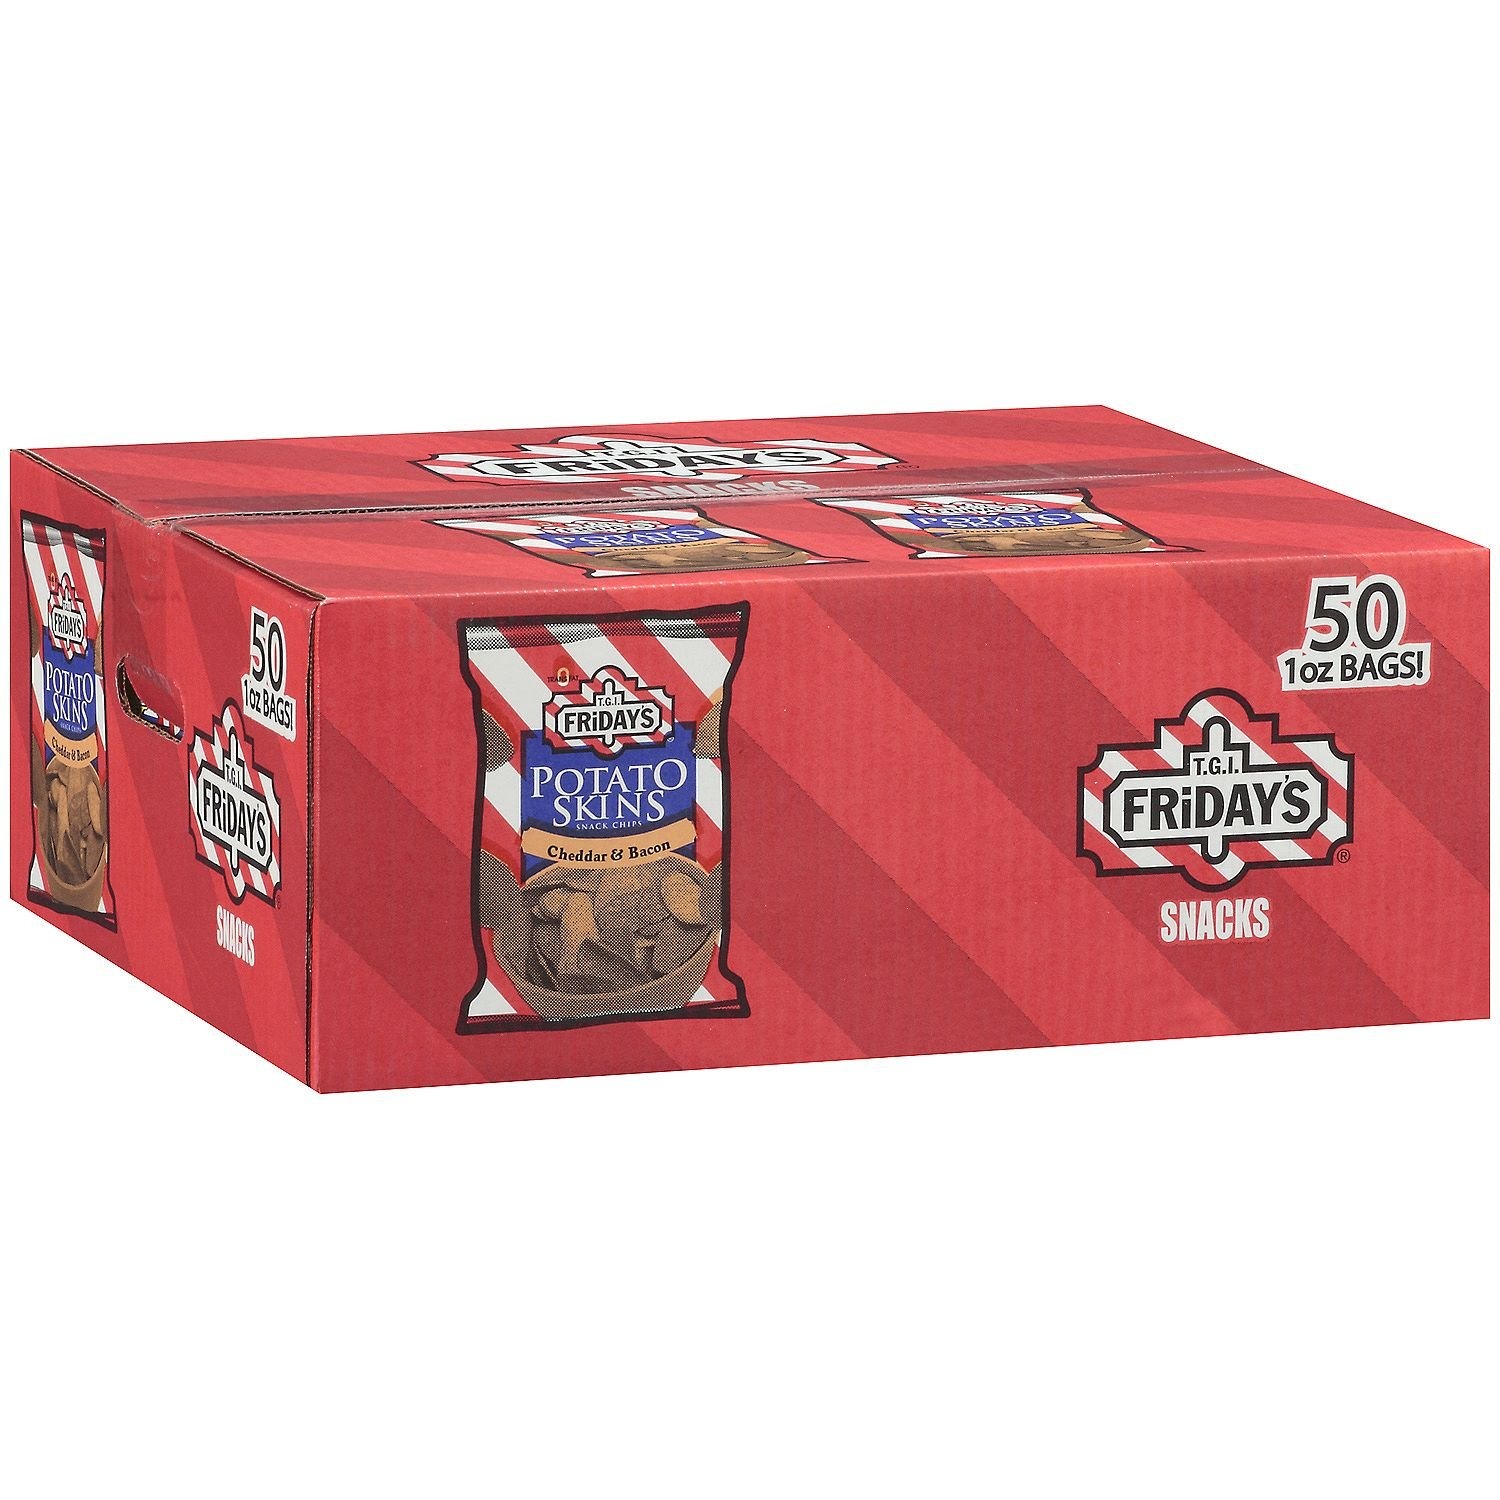
Item Name: T.G.I. Friday's Potato Skins Snack Chips, Cheddar & Bacon (1 oz, 50 ct.)
Bullet Point 1: T.G.I. Friday's Cheddar & Bacon Potato Skins Snack Chips feature tasty potatoes and real potato skins for a taste that is sure to "wow" everyone around the snack bowl.
Bullet Point 2: 50 - 1oz. bags
Bullet Point 3: 0g trans fat
Bullet Point 4: Ideal for vending, c-stores & concessions
Product Description: T.G.I. Friday's Cheddar & Bacon Potato Skins Snack Chips are ideal for vending, c-stores, and concessions.
Value: 50.0
Unit: Ounce

Price: 17.34